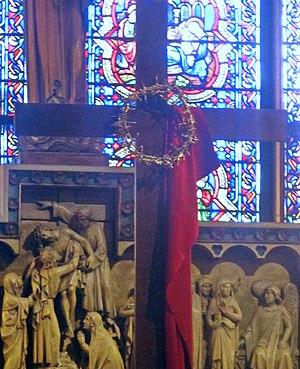
La Sainte Couronne d'épines à Notre-Dame de Paris.